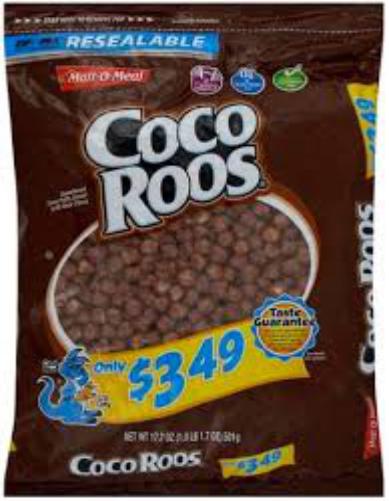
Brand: Coco Roos
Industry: Food